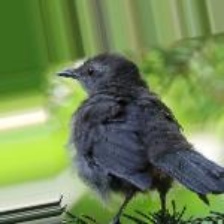
Species: SPOTTED CATBIRD
Scientific name: AILUROEDUS MACULOSUS